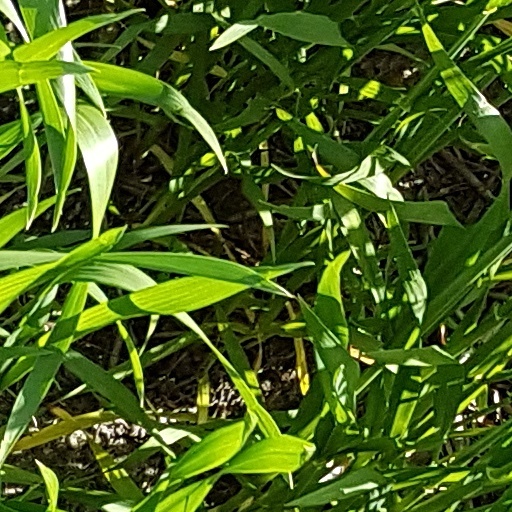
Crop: wheat